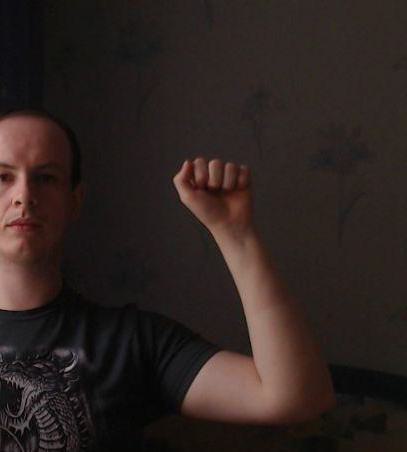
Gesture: fist